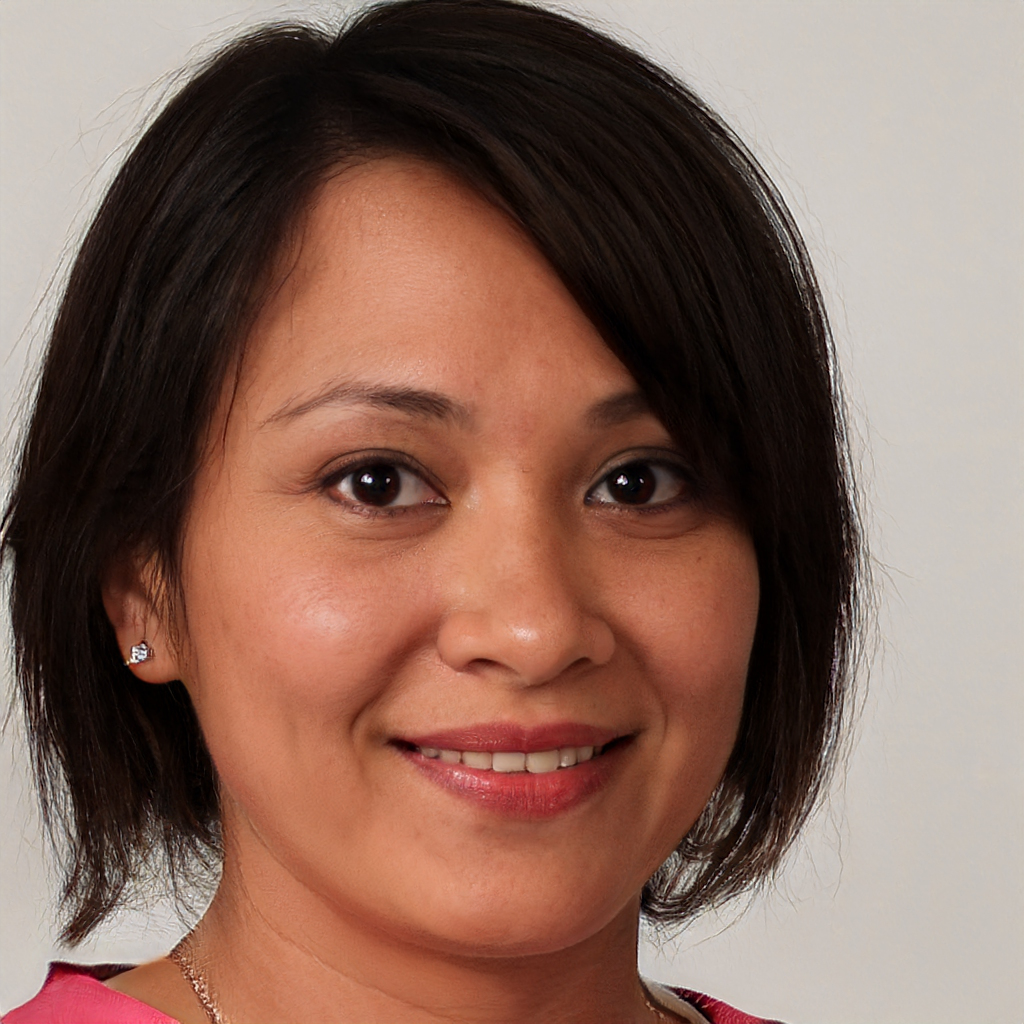
Label: No Watermark